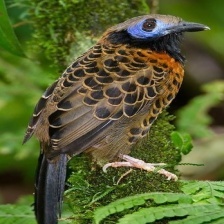
Species: ANTBIRD
Scientific name: THAMNOPHILIDAE